White Hot: The Mysterious Murder of Thelma Todd

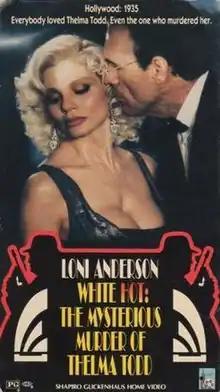
VHS cover

White Hot: The Mysterious Murder of Thelma Todd is a 1991 American television film directed by Paul Wendkos and written by Robert E. Thompson and Lindsay Harrison. Based on the 1989 non-fiction book "Hot Toddy: The True Story of Hollywood's Most Sensational Murder" by Andy Edmonds, the film is about the life of Hollywood comedic actress Thelma Todd, whose 1935 death was ruled accidental but always has been controversial. Loni Anderson stars as Todd, alongside Maryedith Burrell, Robert Davi, Paul Dooley, Linda Kelsey, and John O'Hurley. It premiered on NBC on May 5, 1991.